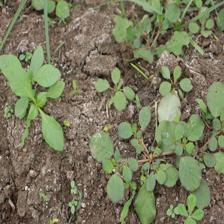
Label: BroadLeafWeed